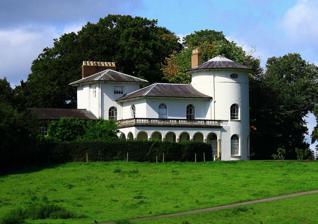
Building: Cronkhill
Country: United Kingdom
Year built: 1802
Country house in Atcham, England Cronkhill Cronkhill General information Type Country house Architectural style Italianate Town or city Atcham Country England Coordinates 52°40′13″N 2°41′16″W / 52.6703°N 2.6879°W / 52.6703; -2.6879 Construction started 1802 Design and construction Architect(s) John Nash Designations Grade I Cronkhill , Atcham , Shropshire , designed by John Nash , is "the earliest Italianate villa in England". Drawing on influences from the Italian Campagna and the Picturesque , including the art of Claude Lorrain , it began an architectural style that was hugely influential in England in the first half of the nineteenth century.  Major examples include Trentham Park and Osborne House . Nash's "most original building", it is Grade I listed . History The house was designed by John Nash in 1802 for Francis Walford. Walford was a friend of Thomas Noel Hill, 2nd Baron Berwick , of nearby Attingham Park , and the agent for Berwick's Attingham estates. Mansbridge considers that the design was "almost certainly inspired" by Claude Lorrain 's painting "Landscape near Rome with a View of the Ponte Molle ." Lord Berwick was the owner of two Claude landscapes. Walford lived at Cronkhill, managing Lord Berwick's Attingham interests, until their relationship ended acrimoniously in 1828, when Walford left the house. It was then occupied by members of the Berwick family, often when Attingham Park was let, until their final return to Attingham in the 1920s. Cronkhill, along with Attingham Park, was gifted to the National Trust in the post-war period. Architecture The body of the house is a rectangular two-storey block, with a circular, three-storey, tower to the north and a square, three-storey, tower to the west. A loggia links the two towers. The walls are now white stucco , although the colour may originally have been designed to imitate ashlar . Internally, the main reception rooms are simply decorated, comprising a drawing room in the round tower, a library in the square tower and a dining room in the body of the house. Although influential, the house, as with much of Nash's work, was subject to criticism, Davis describing the round tower as "merely a dramatic architectural trick, (containing neither) a circular staircase, nor even one circular room." In 2016, the National Trust undertook a major restoration of the house to "restore Cronkhill's appearance back to Nash's original design." See also Grade I listed buildings in Shropshire Listed buildings in Atcham Notes